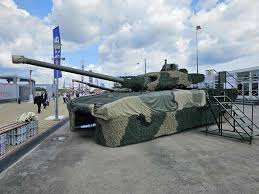
Label: Tank